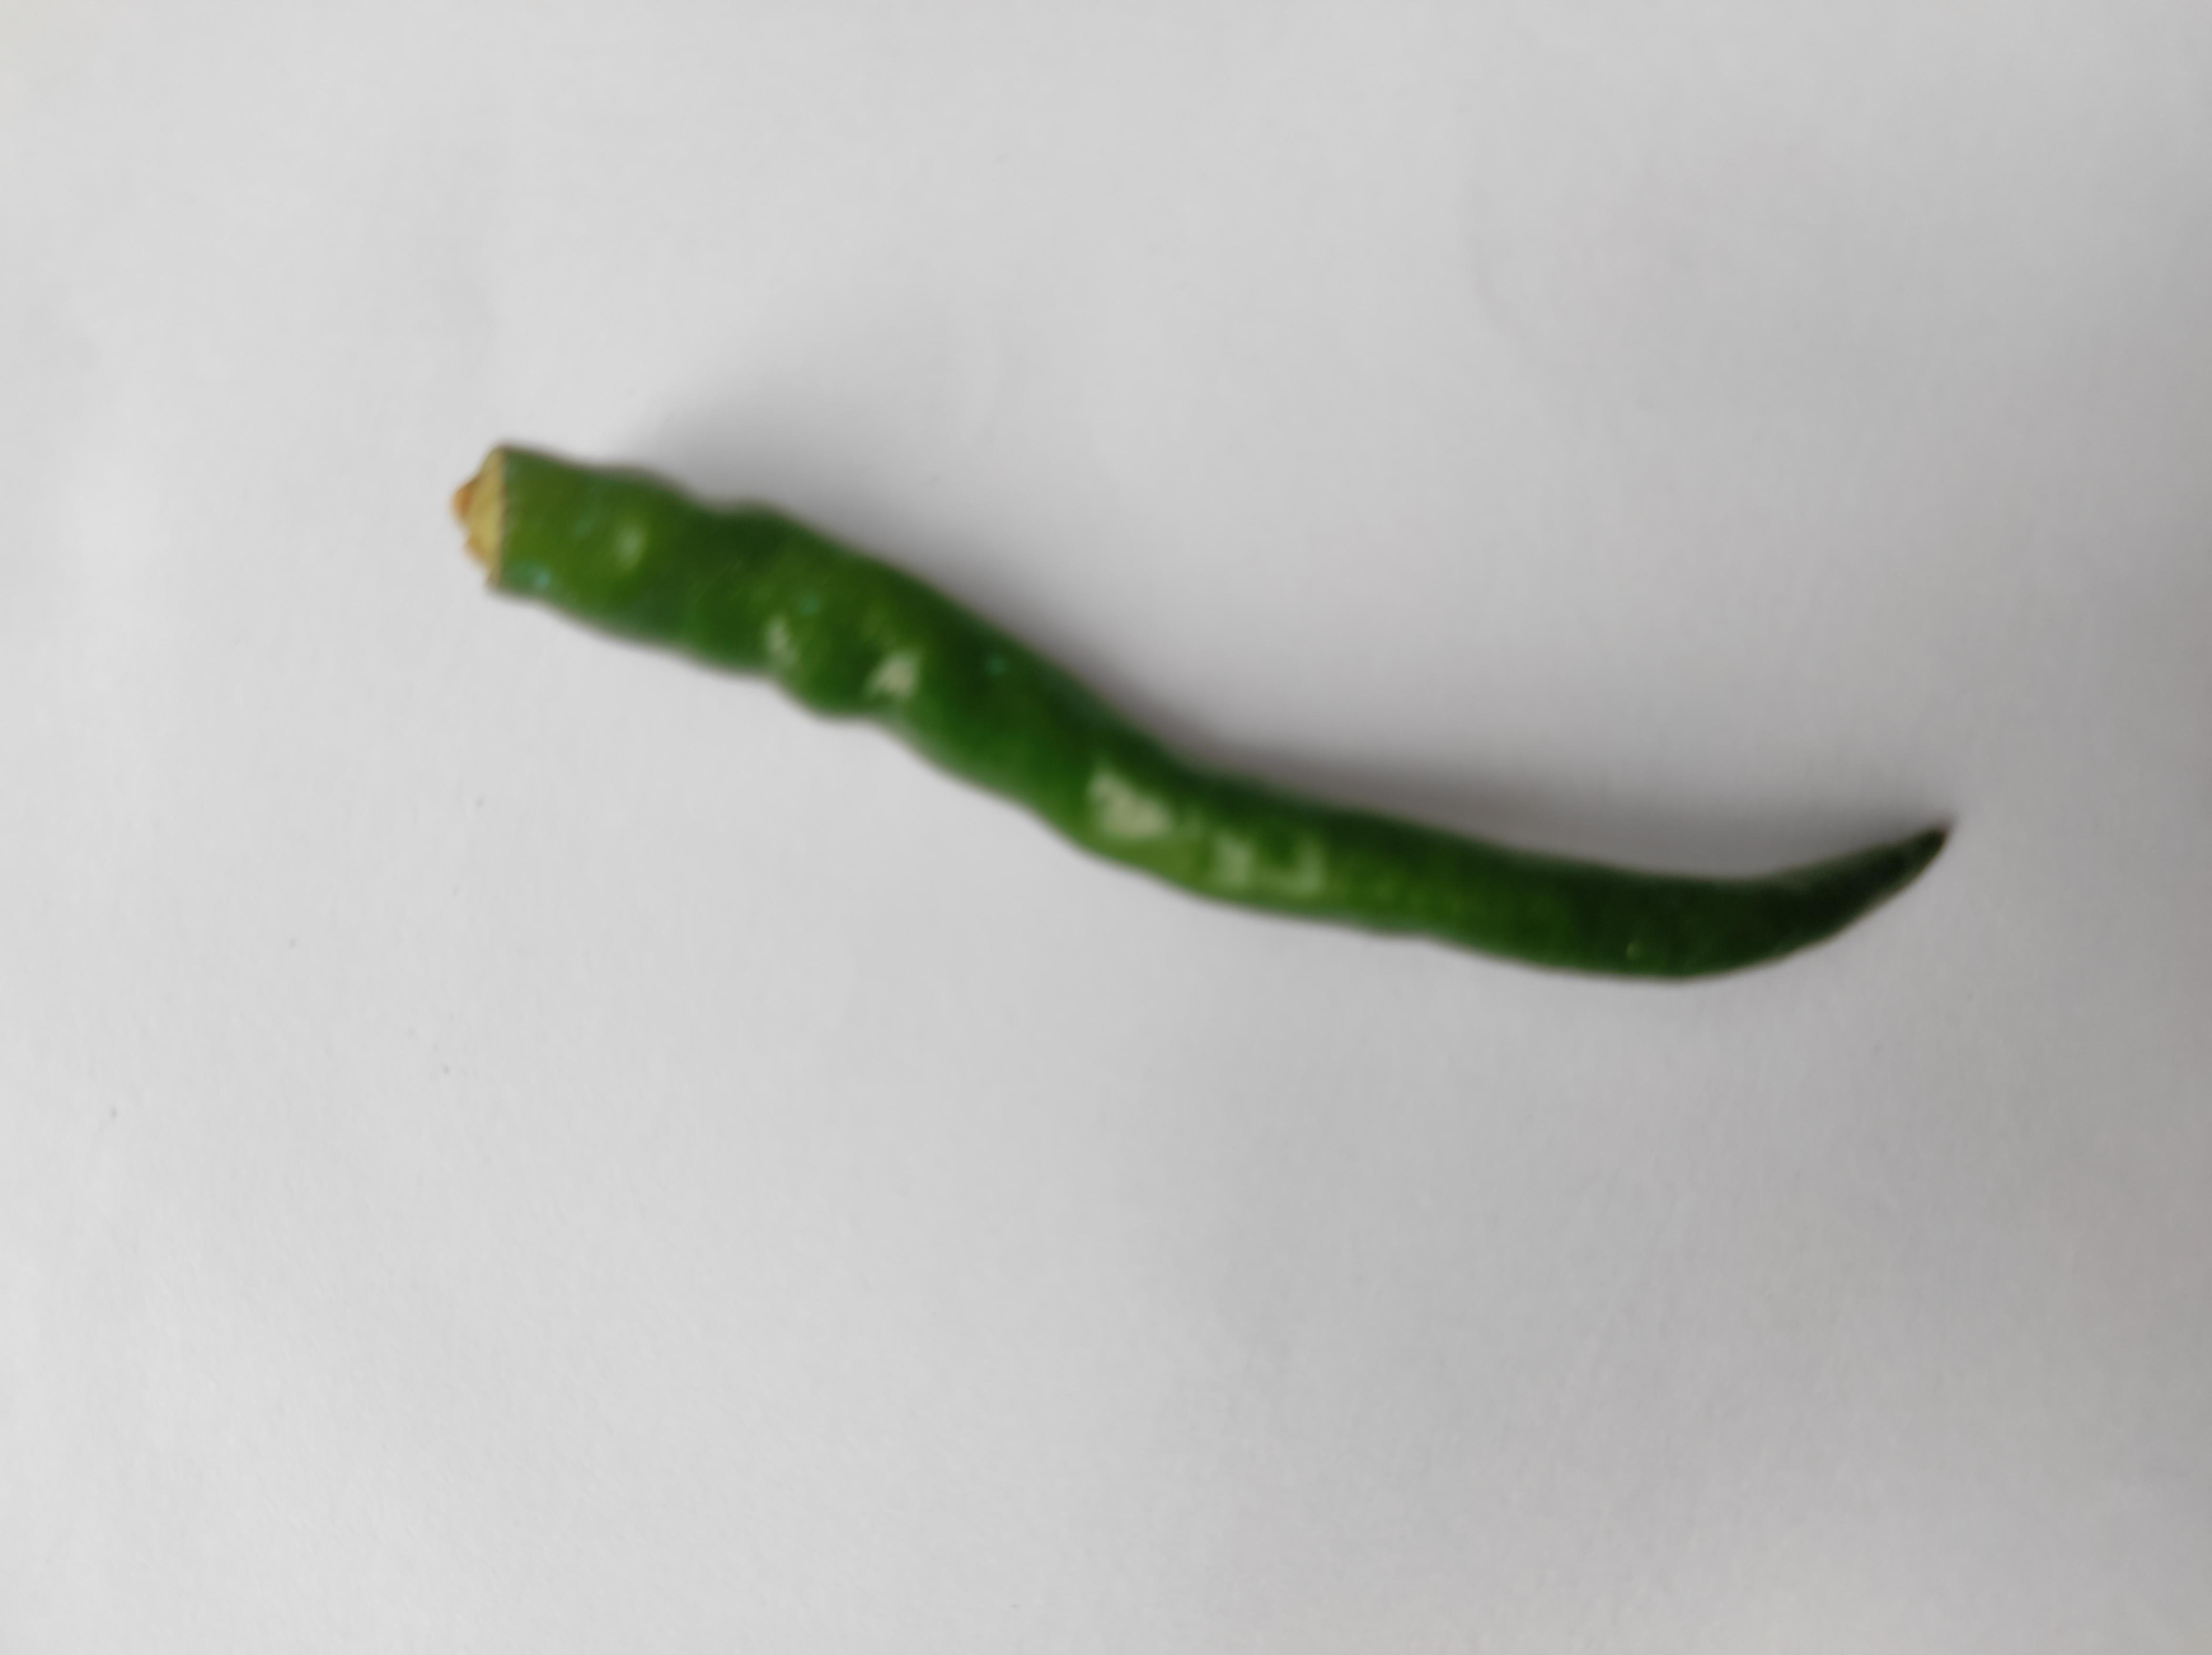
Label: Green Chili